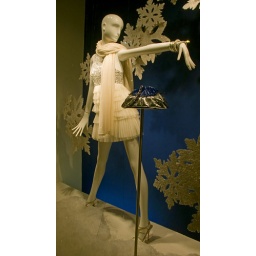
Woman's dress in window photo 269